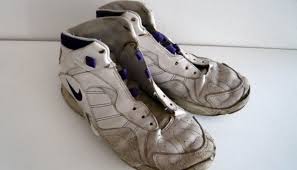
Waste category: shoes